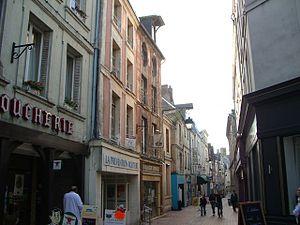
Rue Châtelaine à Laon, Aisne, France